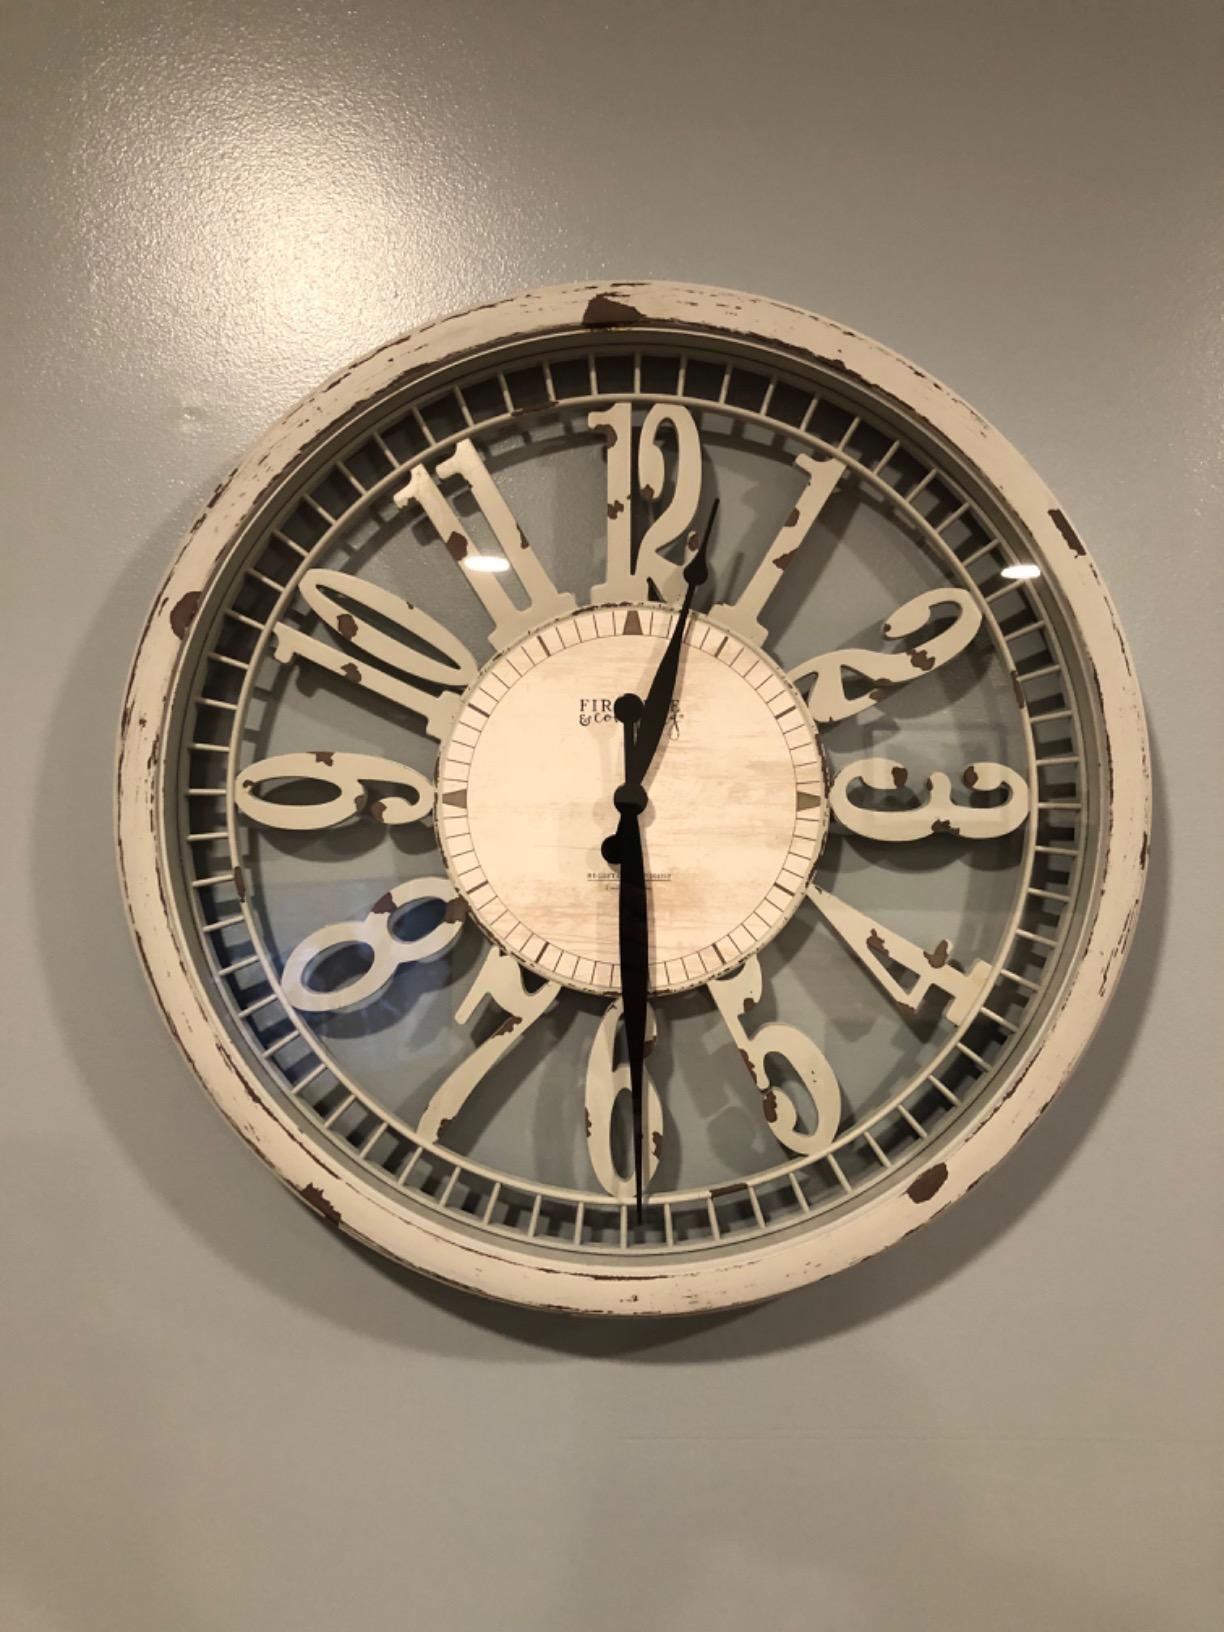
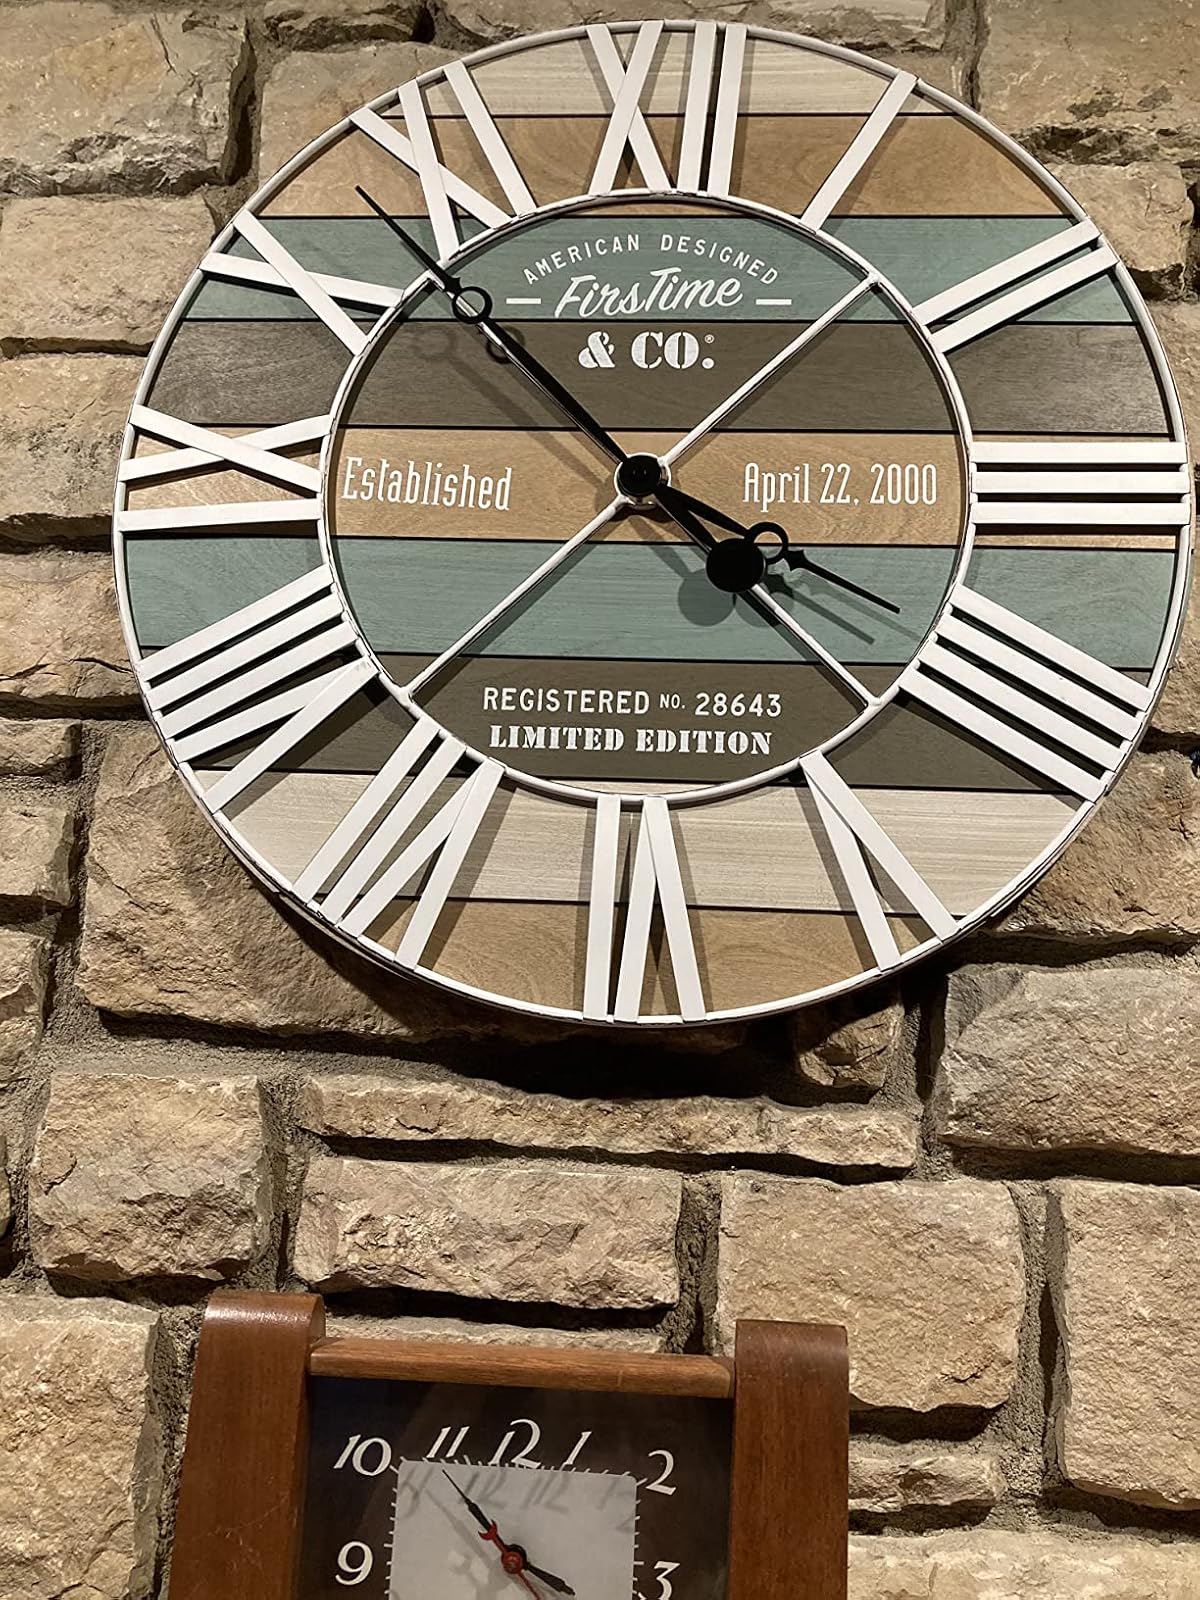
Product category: clock
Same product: no